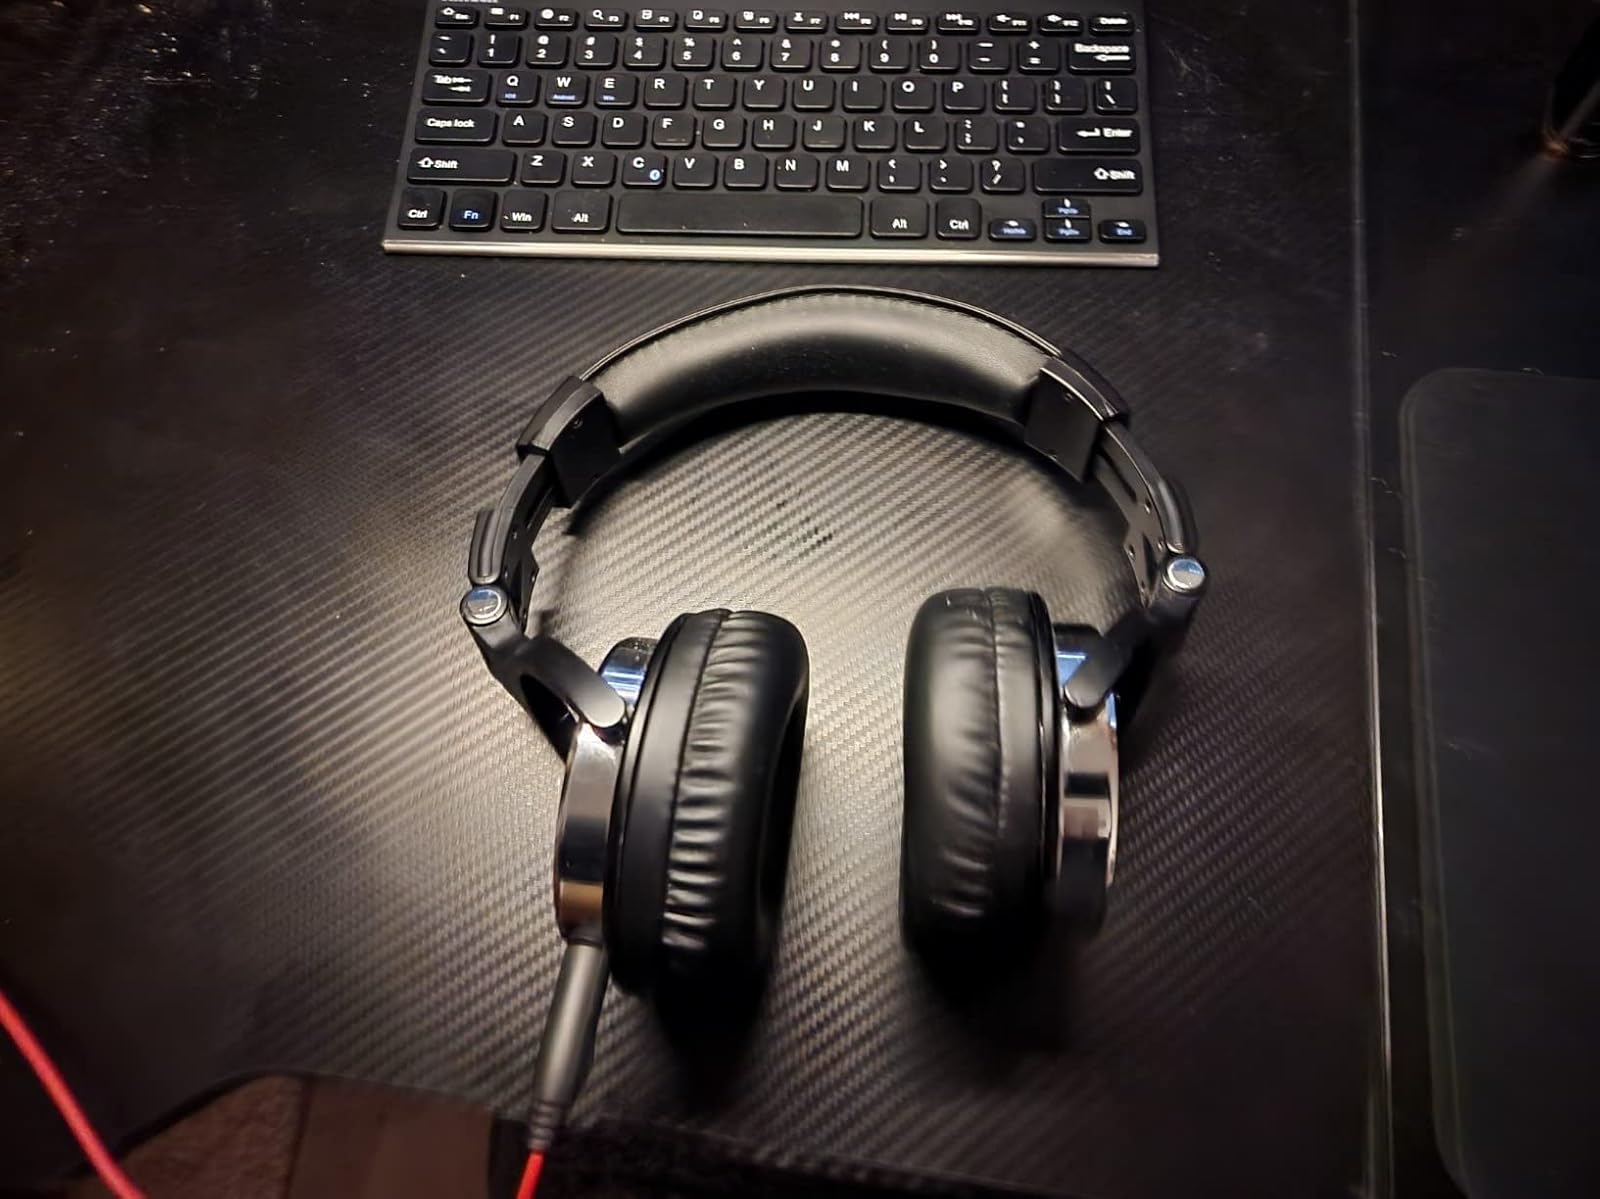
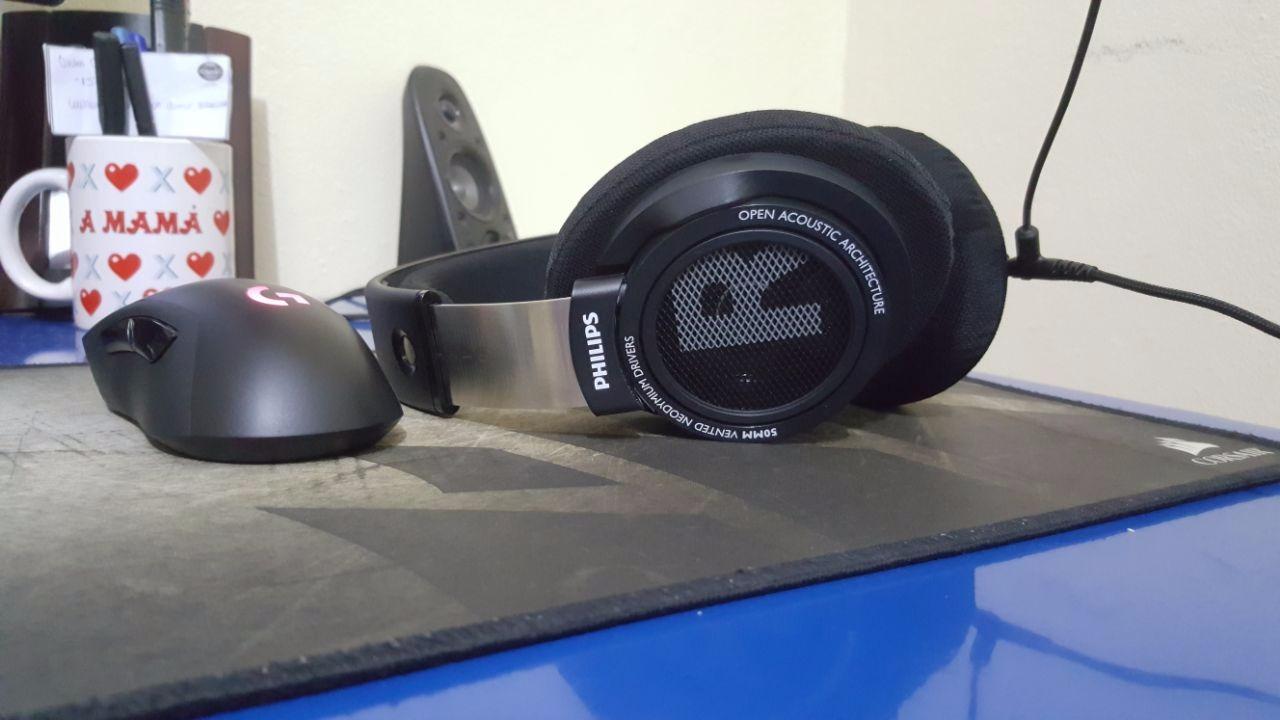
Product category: headphones
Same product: no